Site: brandenburg
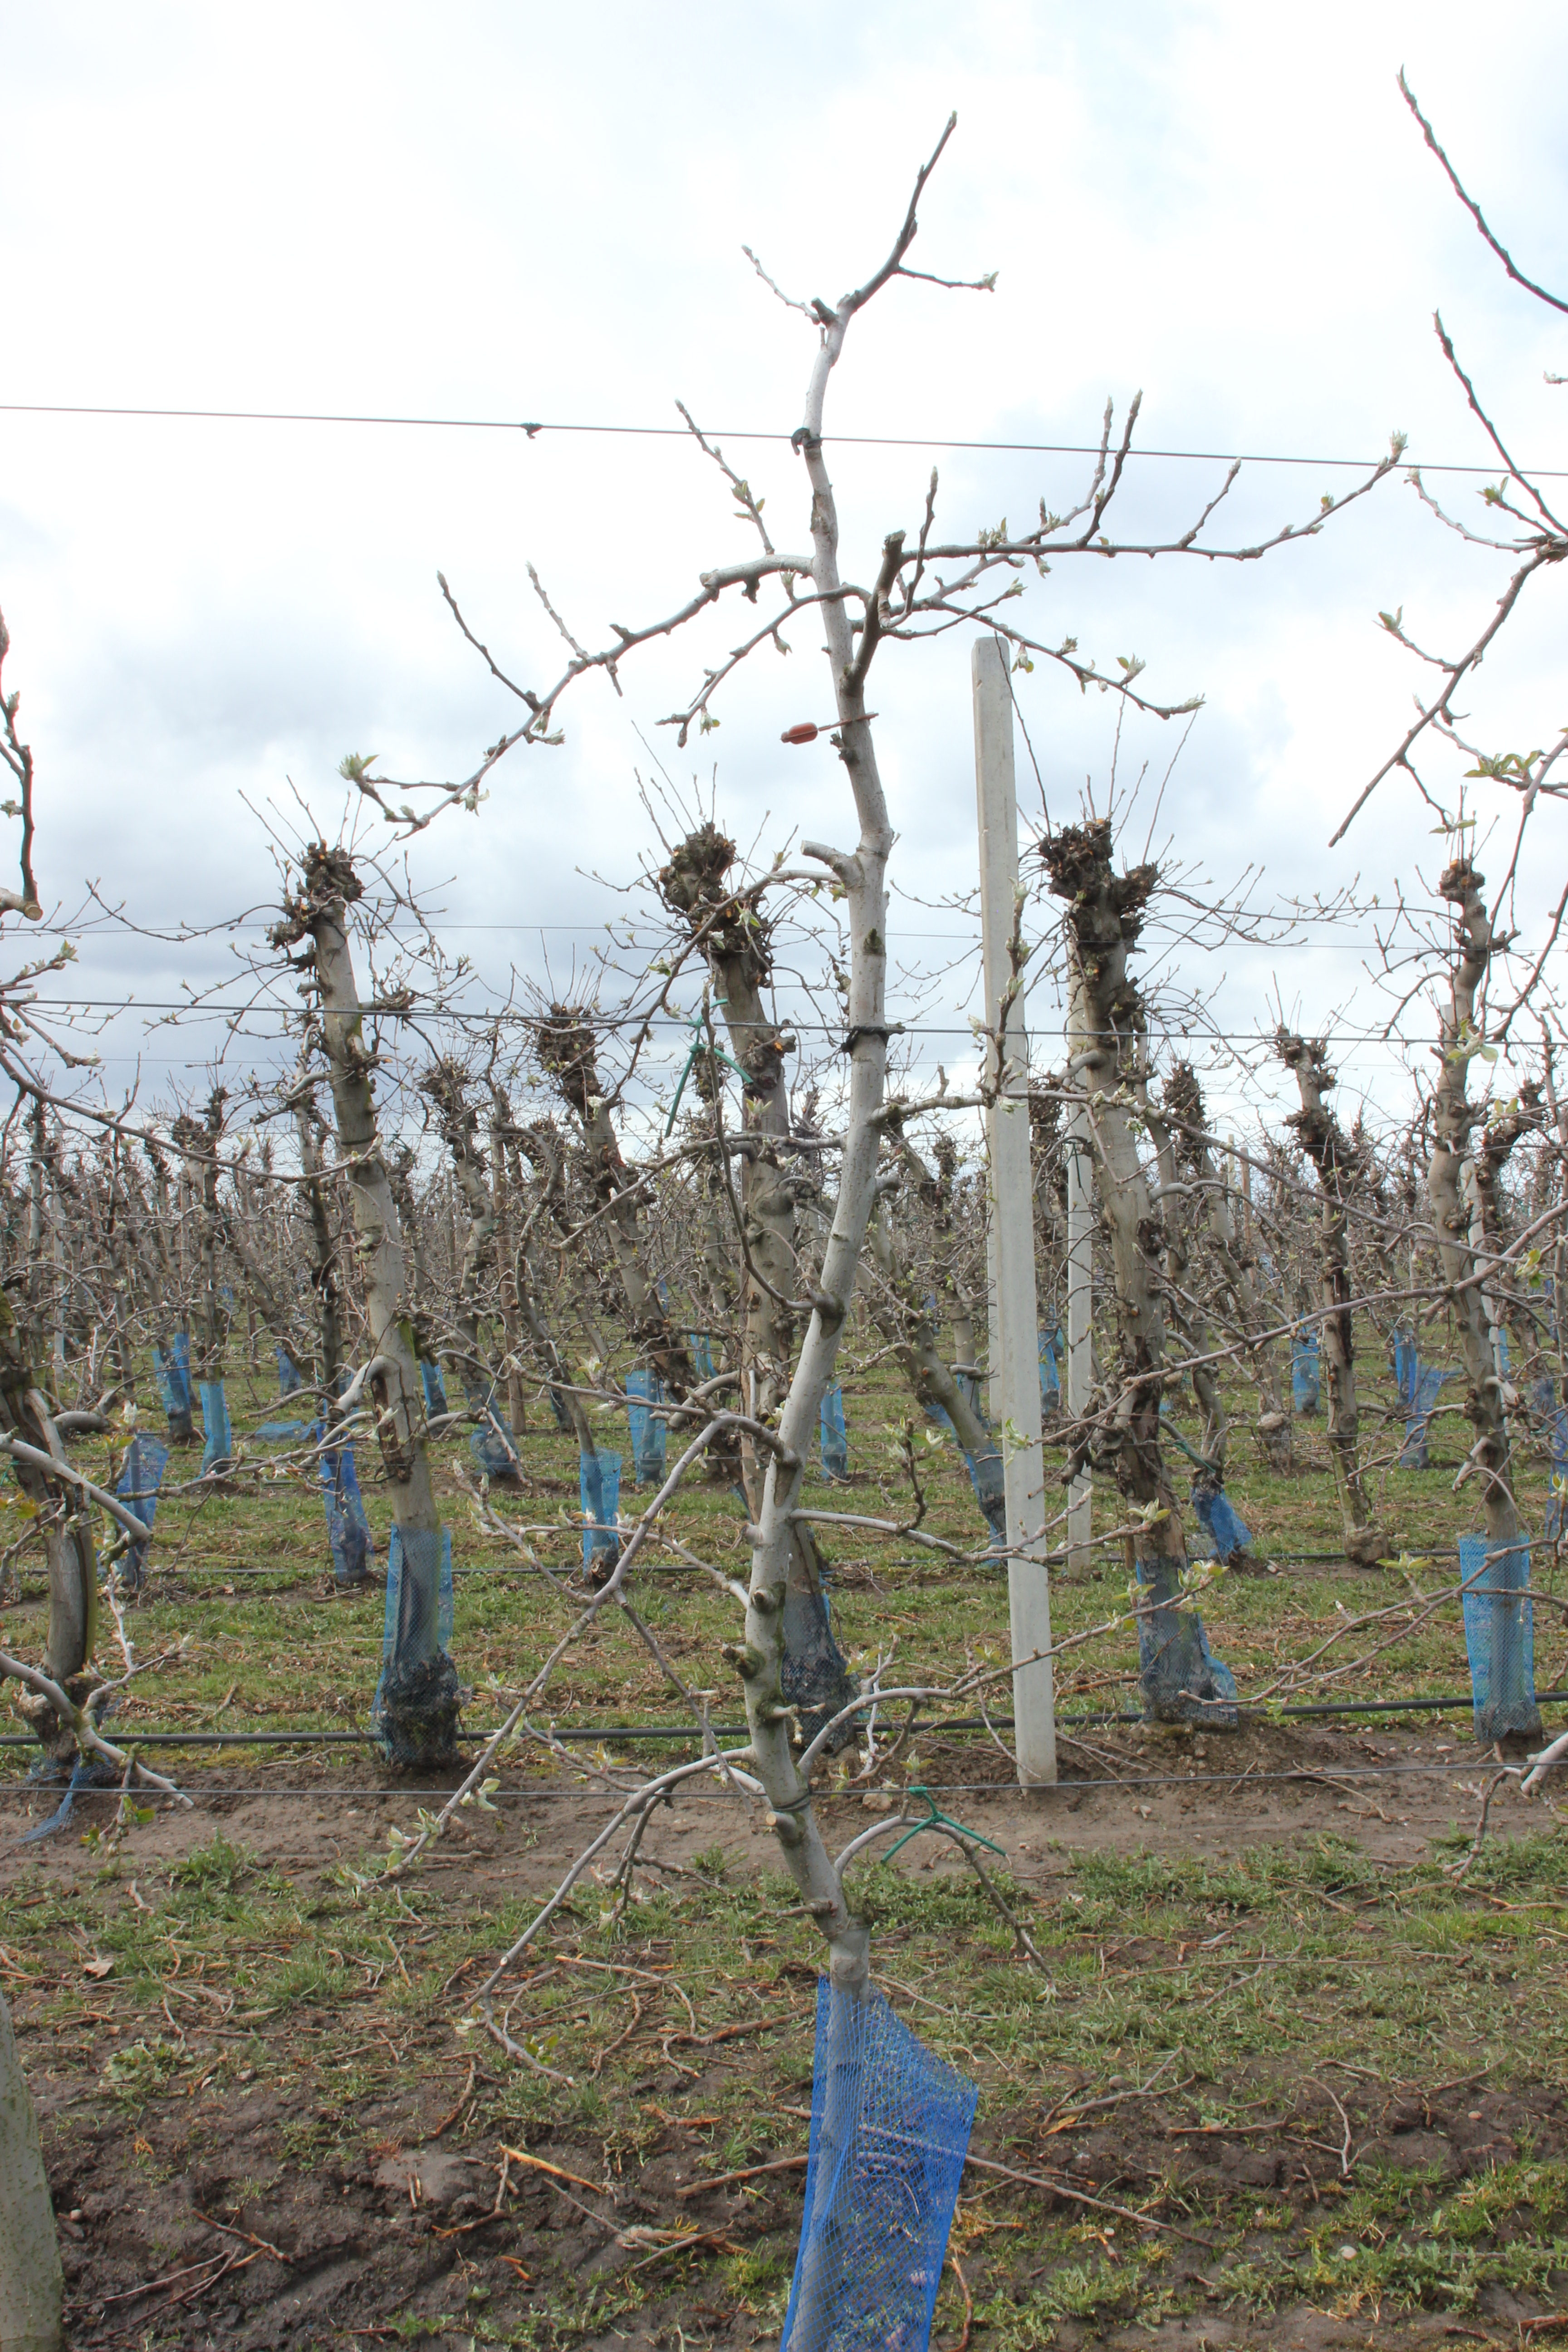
Growth stage (BBCH 55): Inflorescence emergence